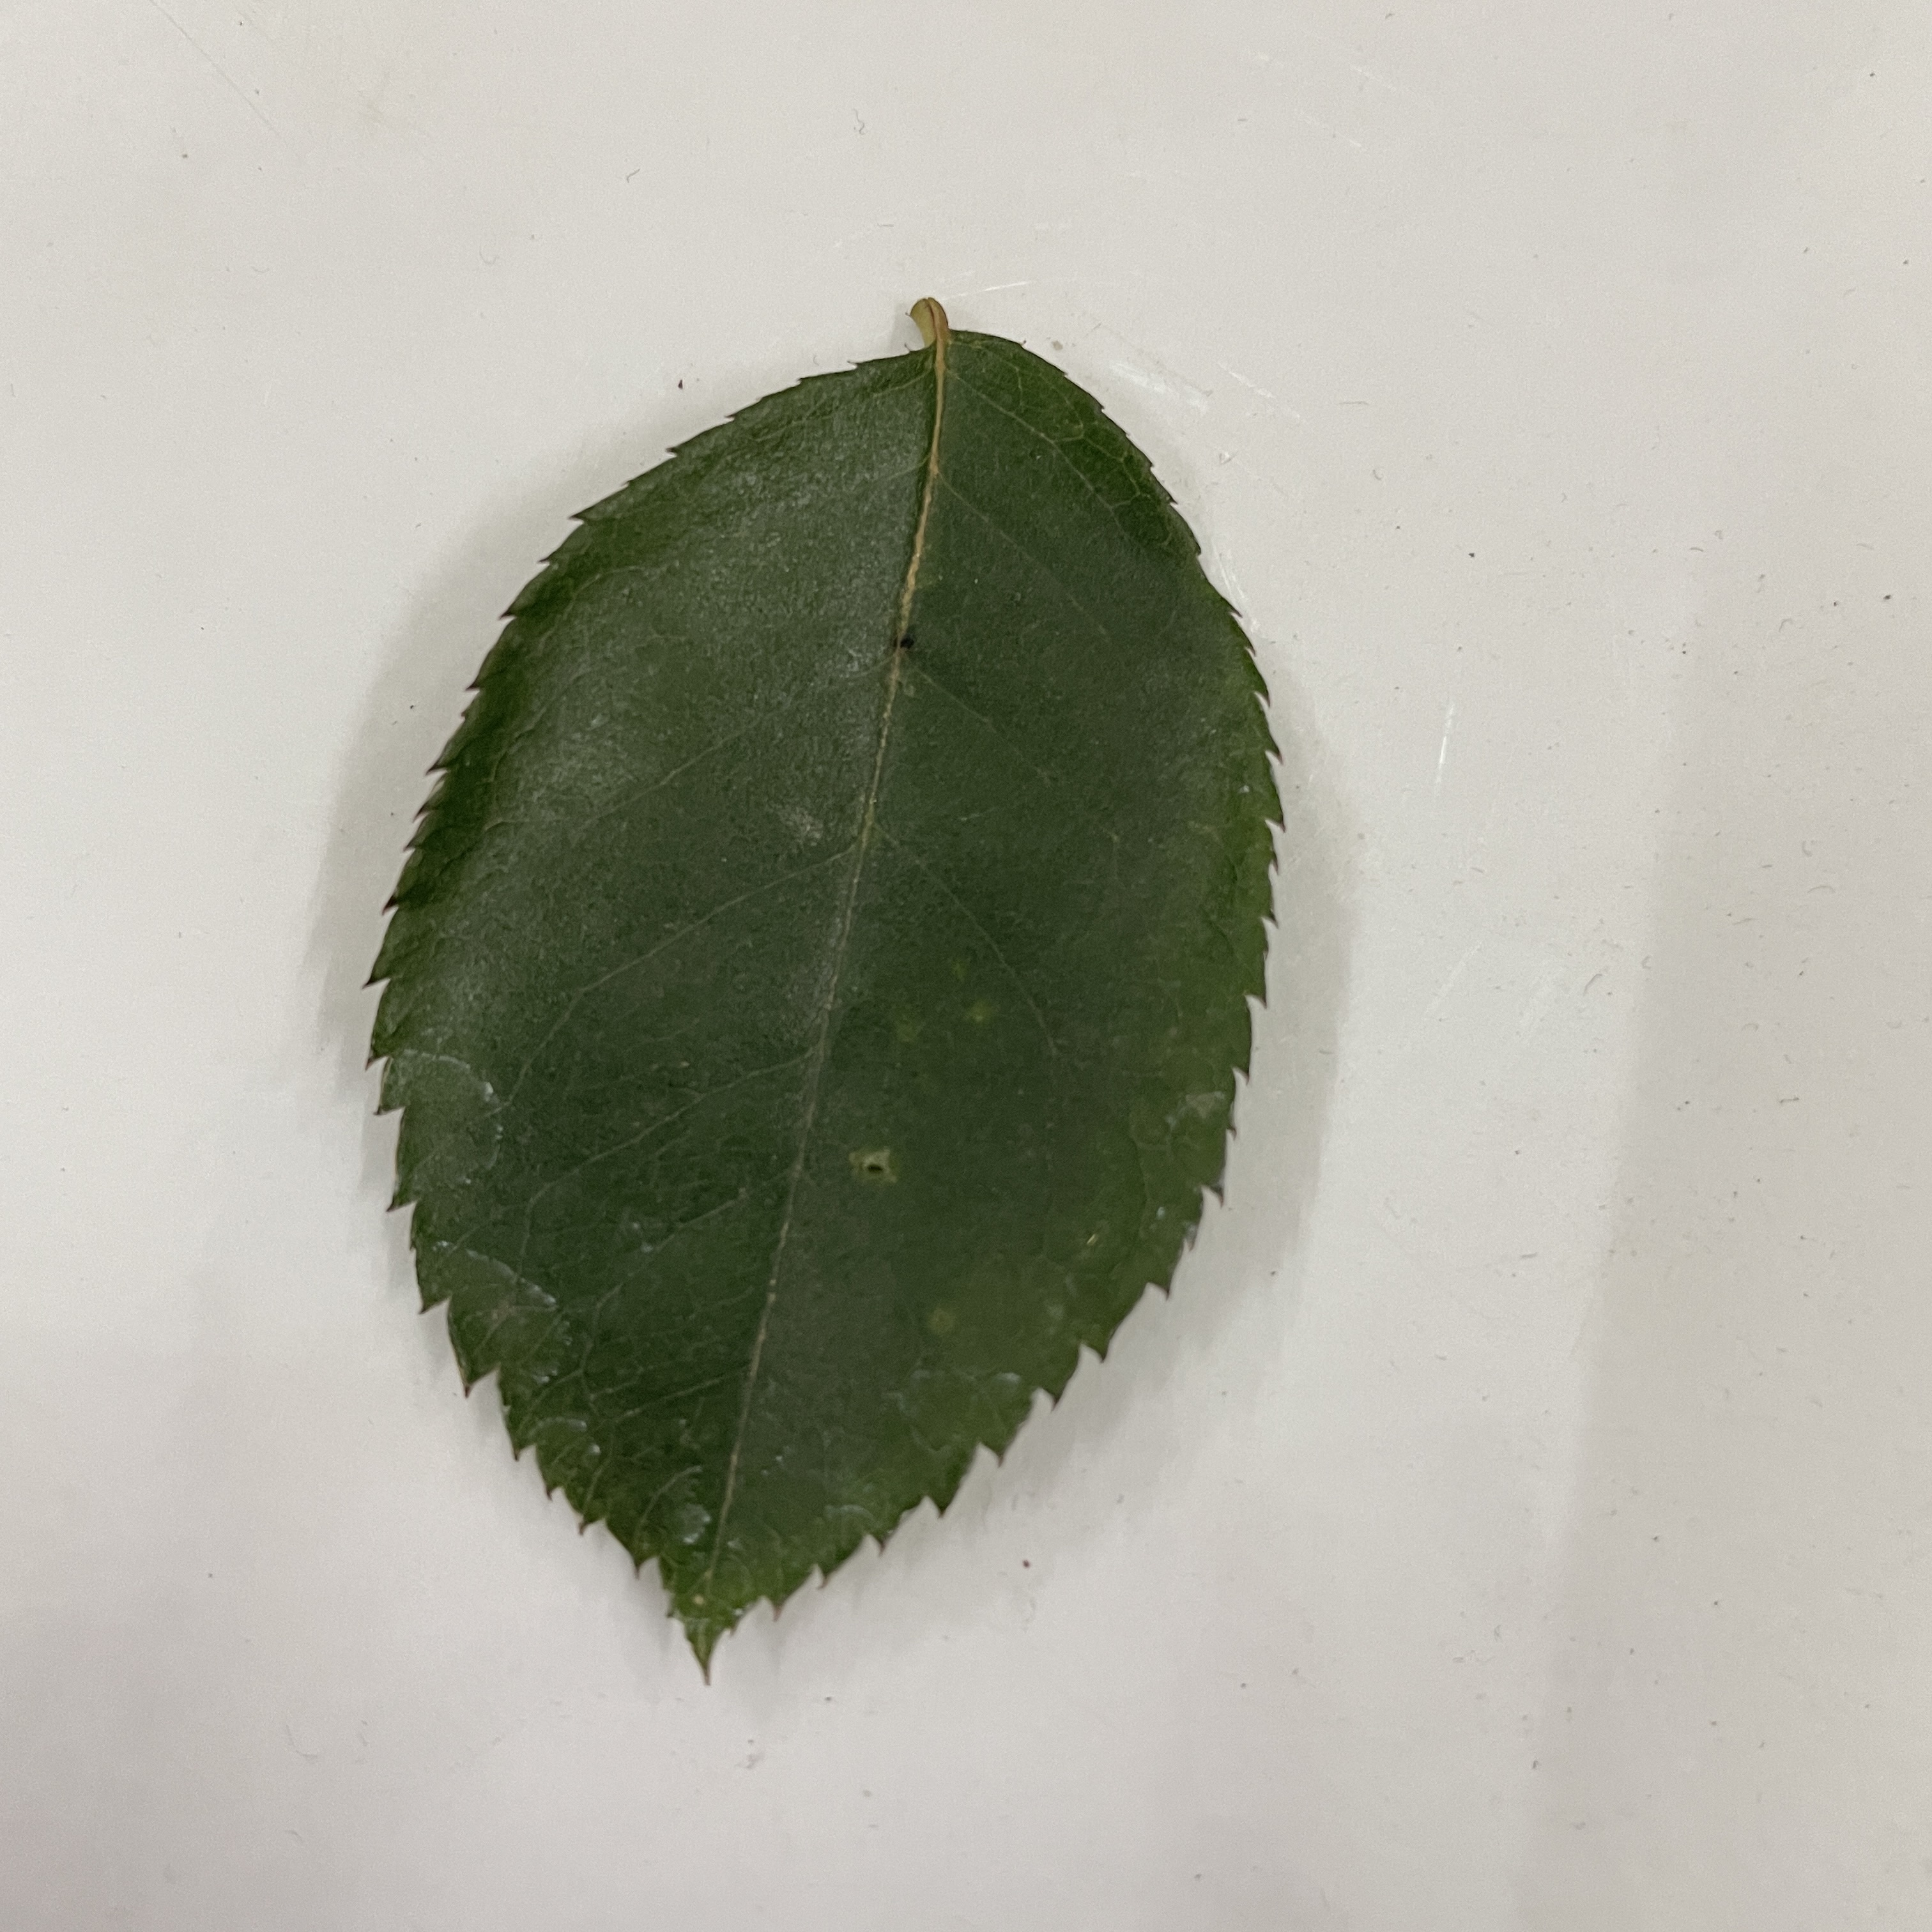
Label: Healthy Leaf